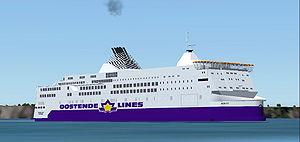
MS Calais Seaways est un ferry de passagers et de véhicules exploité par DFDS Seaways, entre Douvres et Calais.